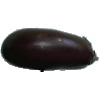
Label: Eggplant 1